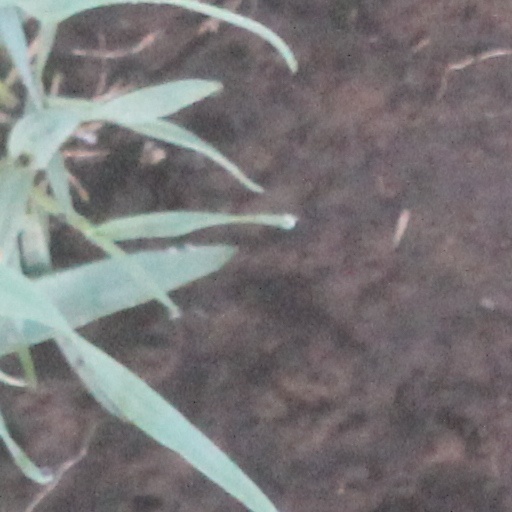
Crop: wheat